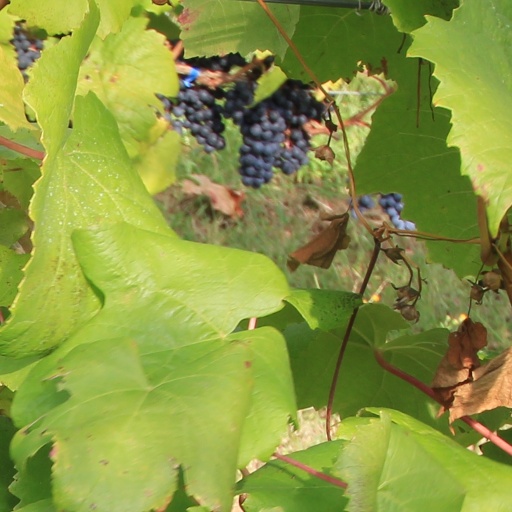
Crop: grape